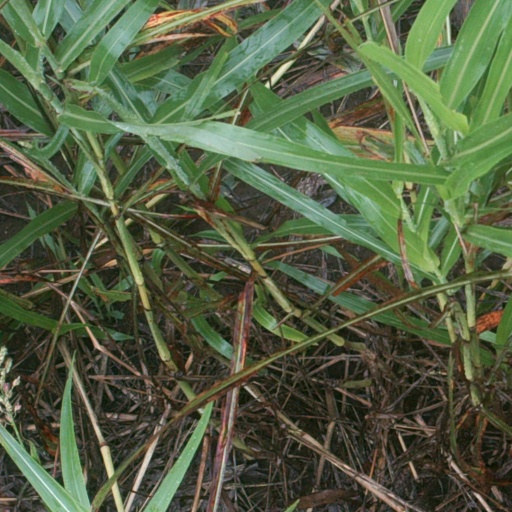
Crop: sorghum